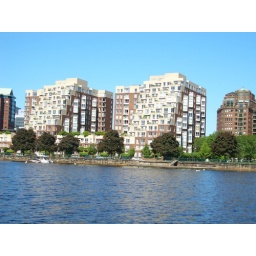
on the water in the duck